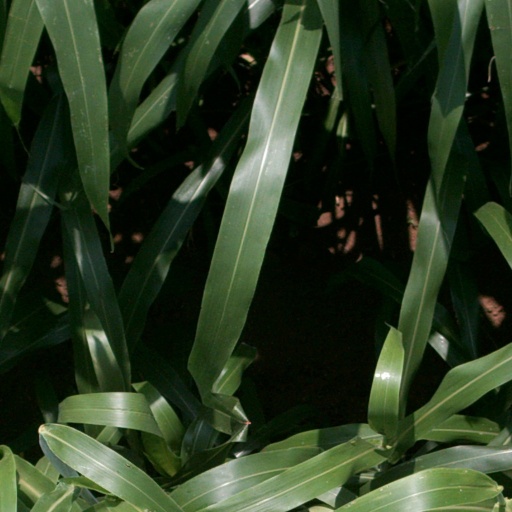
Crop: sorghum